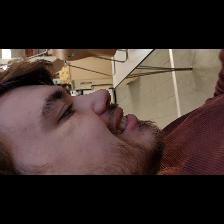
Label: Human